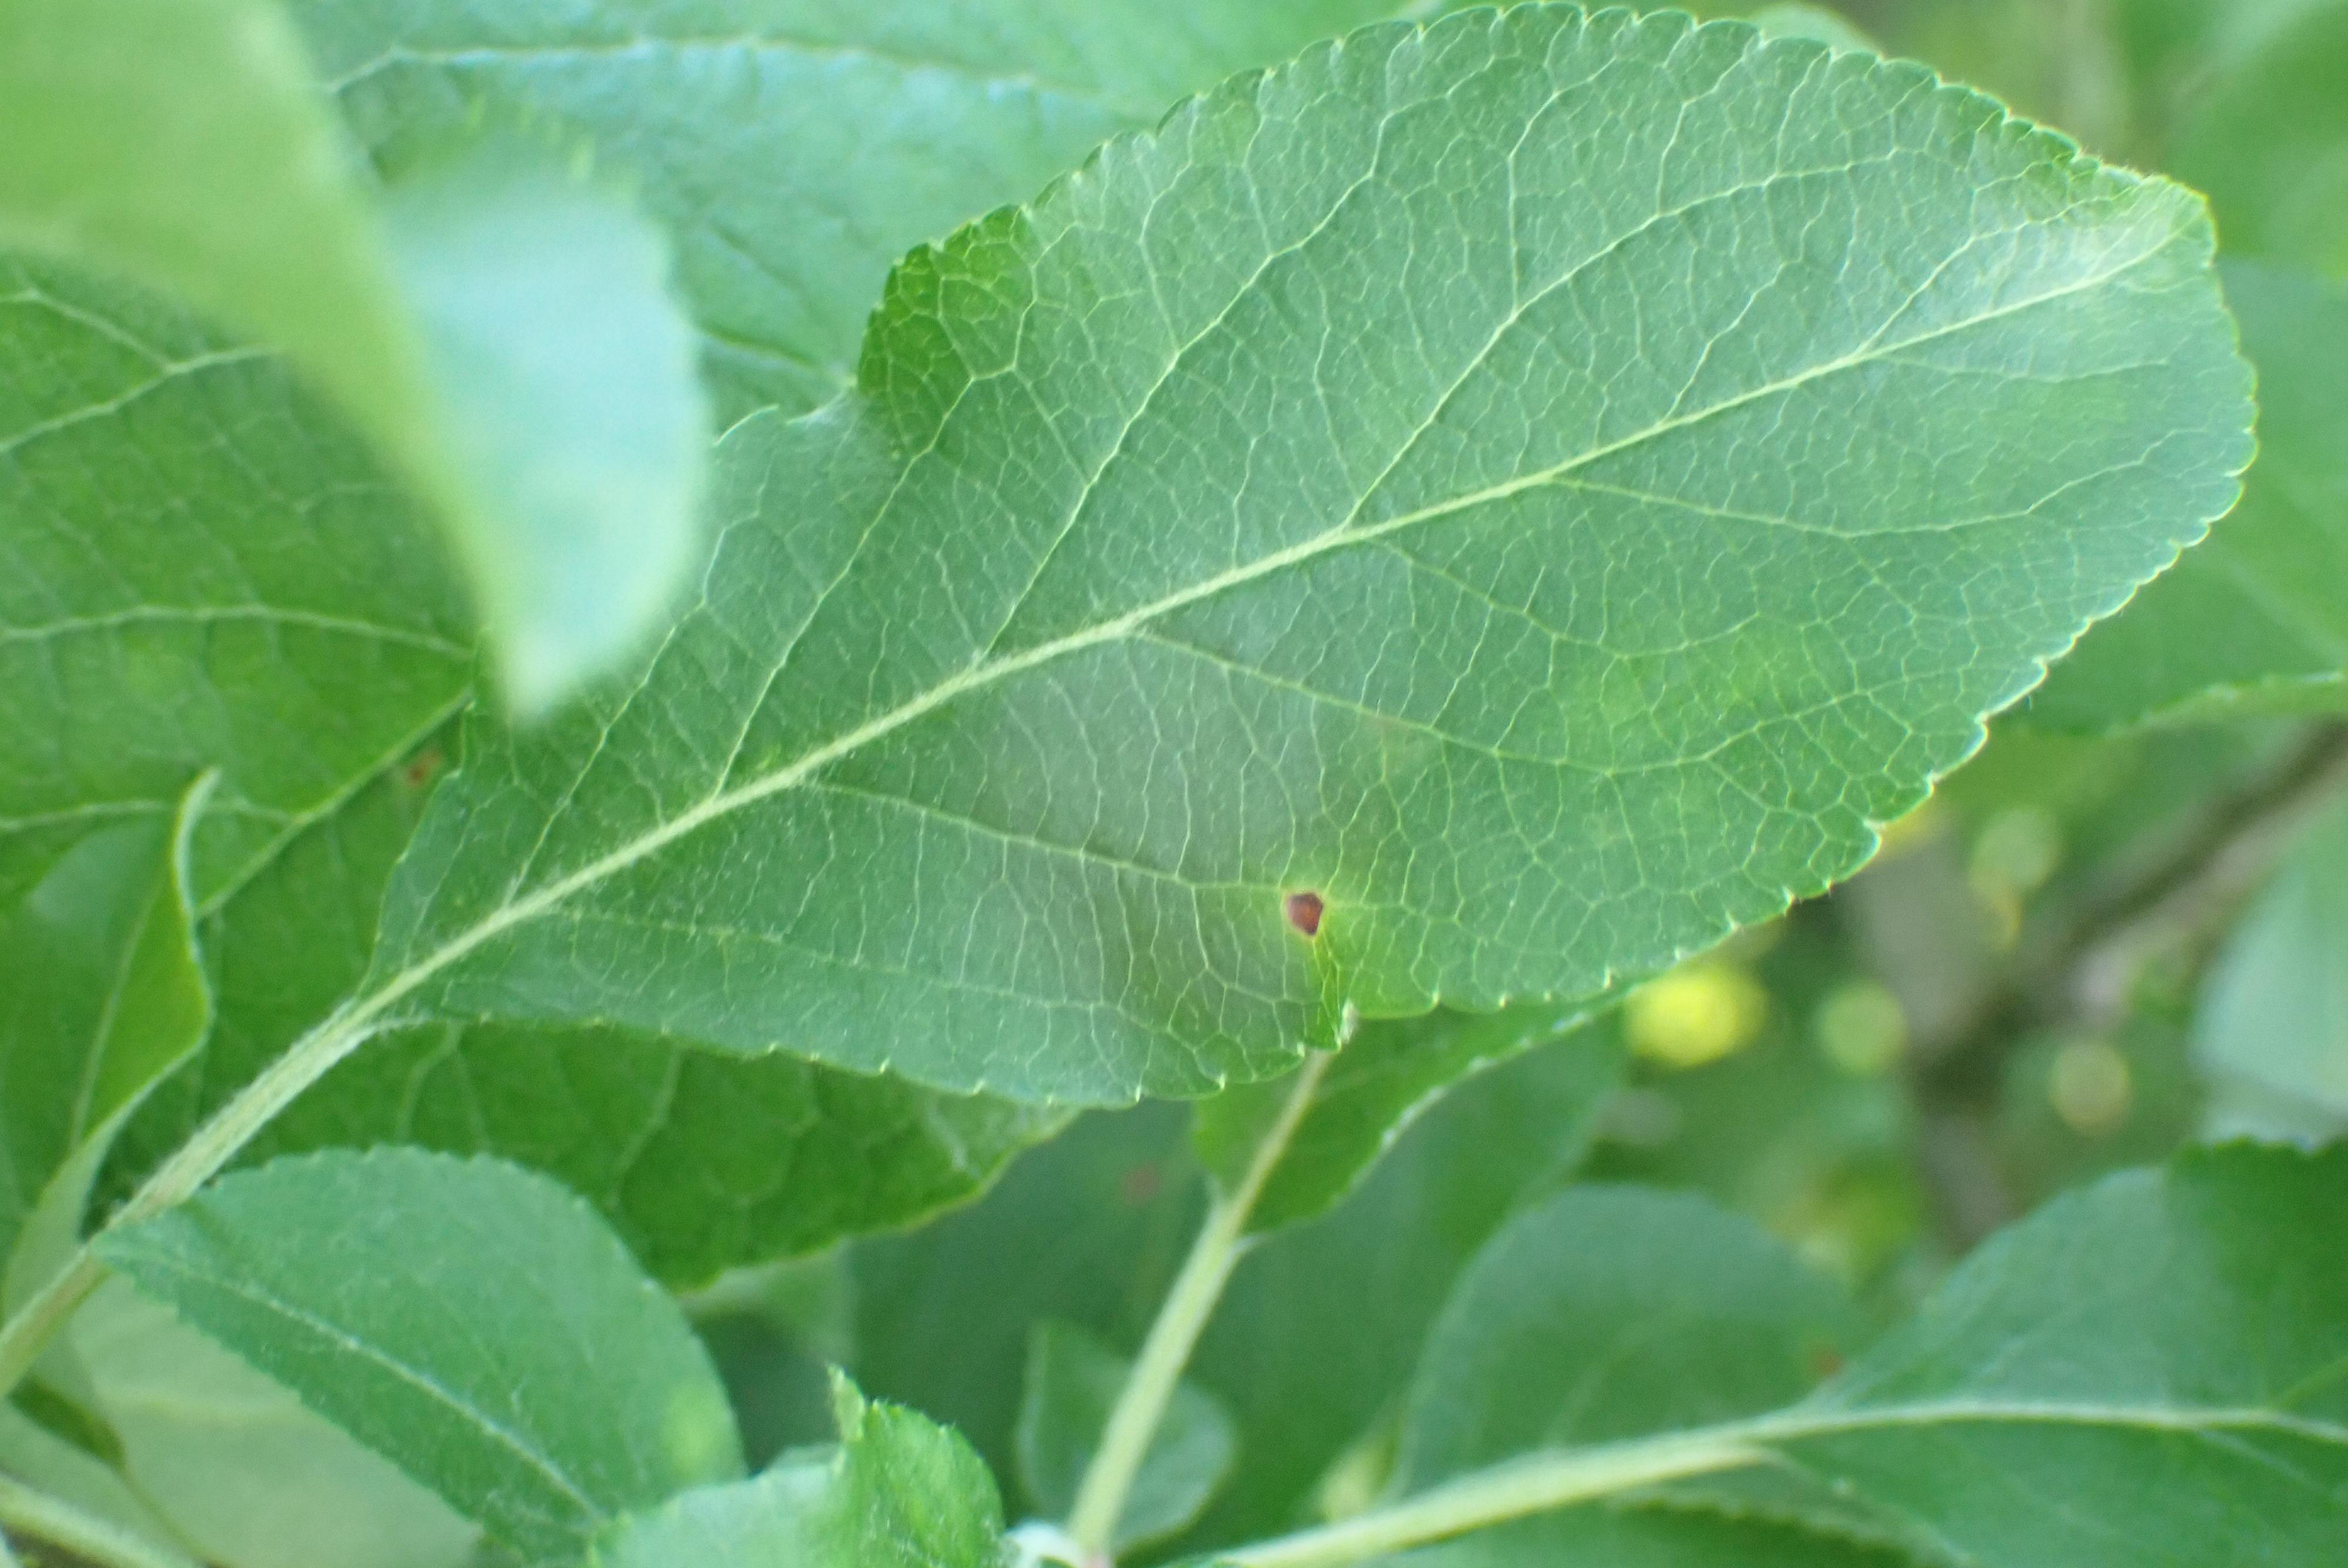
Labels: frog_eye_leaf_spot